Sundance Resort

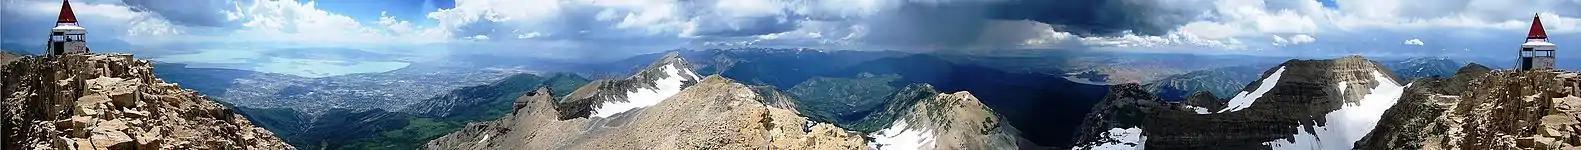
Panoramic view of Mount Timpanogos

Ski races began on the Mount Timpanogos Glacier during the annual Timp hike in July 1941. The race was a slalom race. This race was held again in 1947, 1948, and 1949. A ski area later opened as Timp Haven in 1944. The name was chosen by a contest in which anyone could submit their suggestion. Ruth Biddulph submitted the winning name of Timp Haven and was given a season pass. Timp Haven was owned by S. Paul Stewart and run with the help of his brother Ray Stewart for over twenty years. Paul managed the slopes, built the ski lodge, and installed the water system. Ray Stewart was responsible for clearing and developing the Timp Haven Ski Resort and contributed to the original rope tow used. Hilda Stewart, Paul's wife, had a cafe on the resort property and served hamburgers and other meals to ski guests. Paul later purchased the interests of other members of the Stewart family, which altogether owned between 3,000 and 4,000 acres of the property. The investment in the land in North Fork never paid dividends for the North Fork Investment Company owners.